Timișoara Orthodox Cathedral

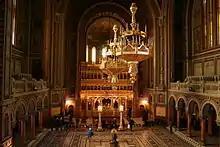
The interior of the cathedral

The building's style is neo-Moldavian, based on Romanian Orthodox, late Renaissance, Ottoman and Byzantine architecture elements, such as niches under the eaves, ribbed star vaulting in the interior and lacquered discs in a variety of colors. Such elements can be found in the old Cozia and Prislop monasteries, typical for the 14th century. The church is a fortunate "head of perspective" of the Victory Square in front of it. The style of the building is not entirely extraneous to the 1900s architecture in the square, also characterized by the ample play of roofs.